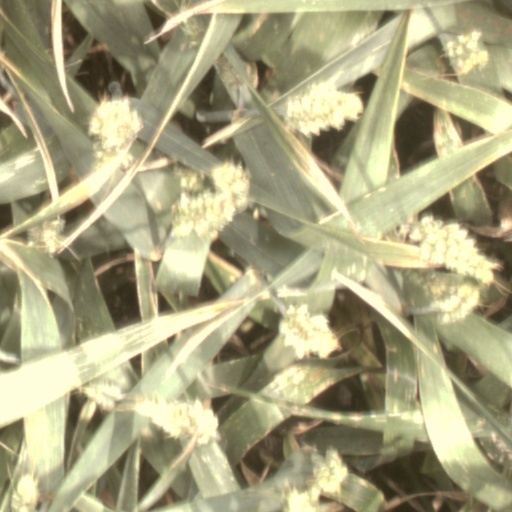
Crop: wheat